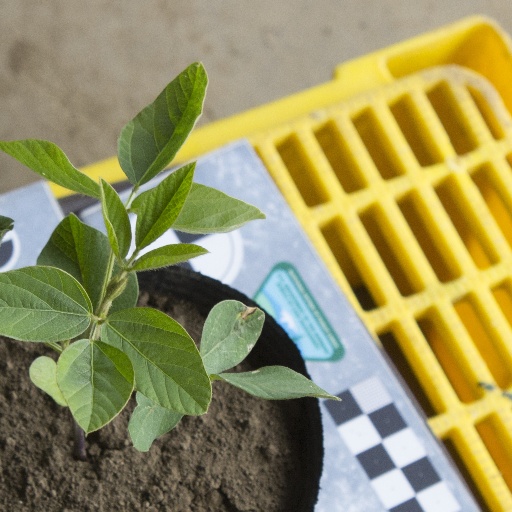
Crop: soybean